Anton Faistauer

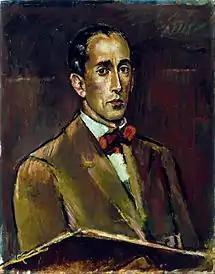
Self-portrait with Palette (c.1920)

Anton Faistauer (14 February 1887, Sankt Martin bei Lofer – 13 February 1930, Vienna) was an Austrian Expressionist painter.